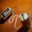
Label: can